Sefton (racehorse)

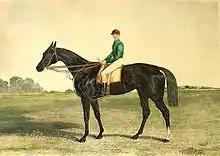
Hand-coloured engraving of Sefton and Henry Constable

Sefton (1875–1891) was a British Thoroughbred racehorse and sire. In a career that lasted from 1877 to 1878 he ran thirteen times and won three races. He showed little promise as a two-year-old, but developed into a leading colt the following year, when his wins included the 1878 Epsom Derby. At the end of the season he was retired to stud where he had little success. He was put down in 1891. The famous "Sefton Lodge" stables in Newmarket, owned by the horse's owner, were named after him.